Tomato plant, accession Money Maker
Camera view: tilt-top (135 deg); turntable rotation: 60 degrees
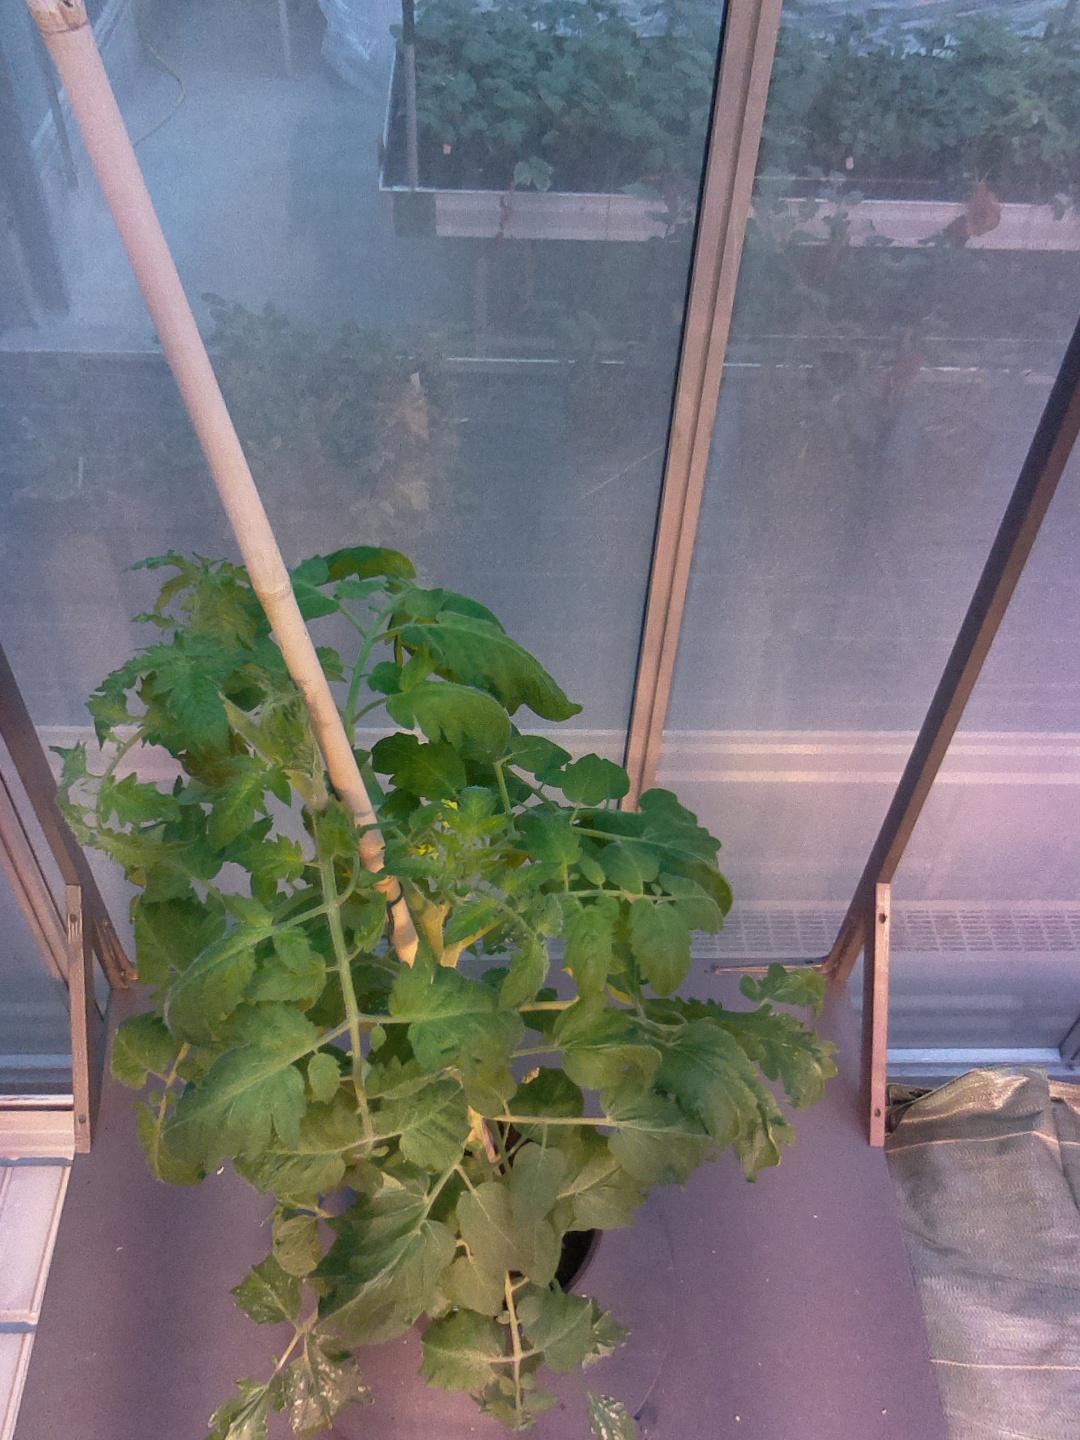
BBCH growth stage 65: Full flowering, 50%-60% of flowers open, first petals falling